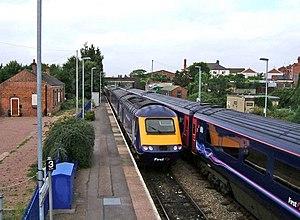
Evesham est une paroisse civile du Worcestershire, en Angleterre, située dans la vallée inondable de l'Avon. Au moment du recensement de 2001, sa population était de 22 304 habitants. Elle dépend administrativement du District de Wychavon. Elle est équidistante de Worcester, Cheltenham et Stratford-upon-Avon. Le pays est renommé pour ses jardins fleuris. Le centre-ville, situé dans un méandre de la rivière, est régulièrement sinistré par les crues : l'inondation de 2007 a été catastrophique.